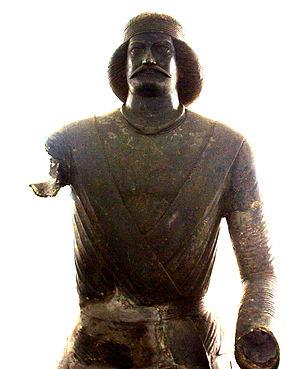
La statue d'un prince parthe, dite parfois « le prince de Shami », est une œuvre maîtresse archéologique conservée au musée national d'Iran à Téhéran. Elle porte à l'inventaire le n°2401. Elle représente vraisemblablement un prince guerrier de l'Empire parthe. Certains ont voulu y voir, sans preuve, la figuration du général parthe Suréna.
Surena ou Suréna ou Suren, né vers 84 av. J.-C. et mort en 52 av. J.-C., est un célèbre général de la cavalerie parthe durant le règne d'Orodès II de la dynastie des Arsacides, appartenant à la famille des Suren.